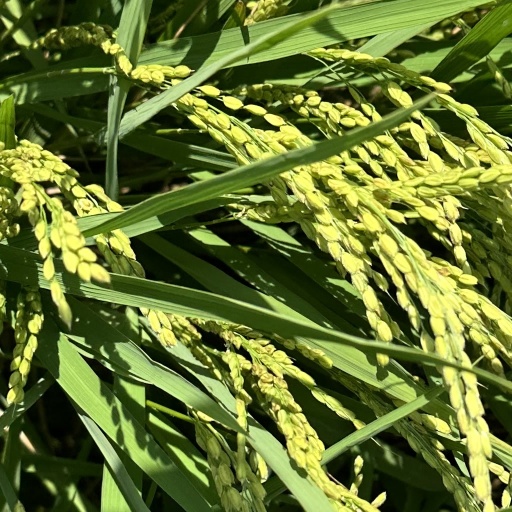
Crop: rice